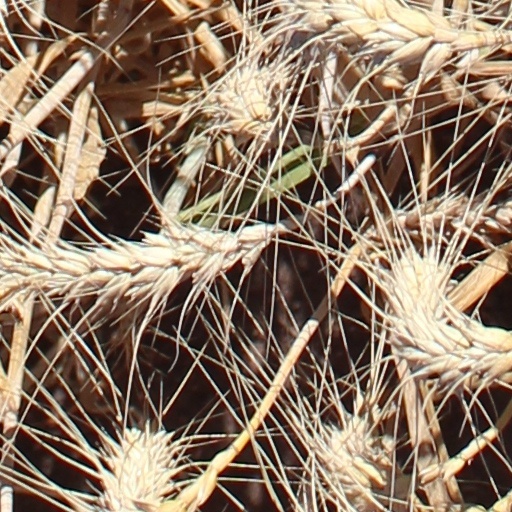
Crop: wheat